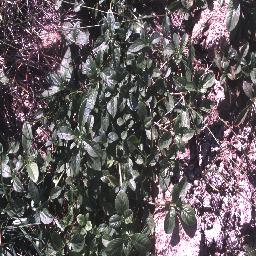
Label: negative